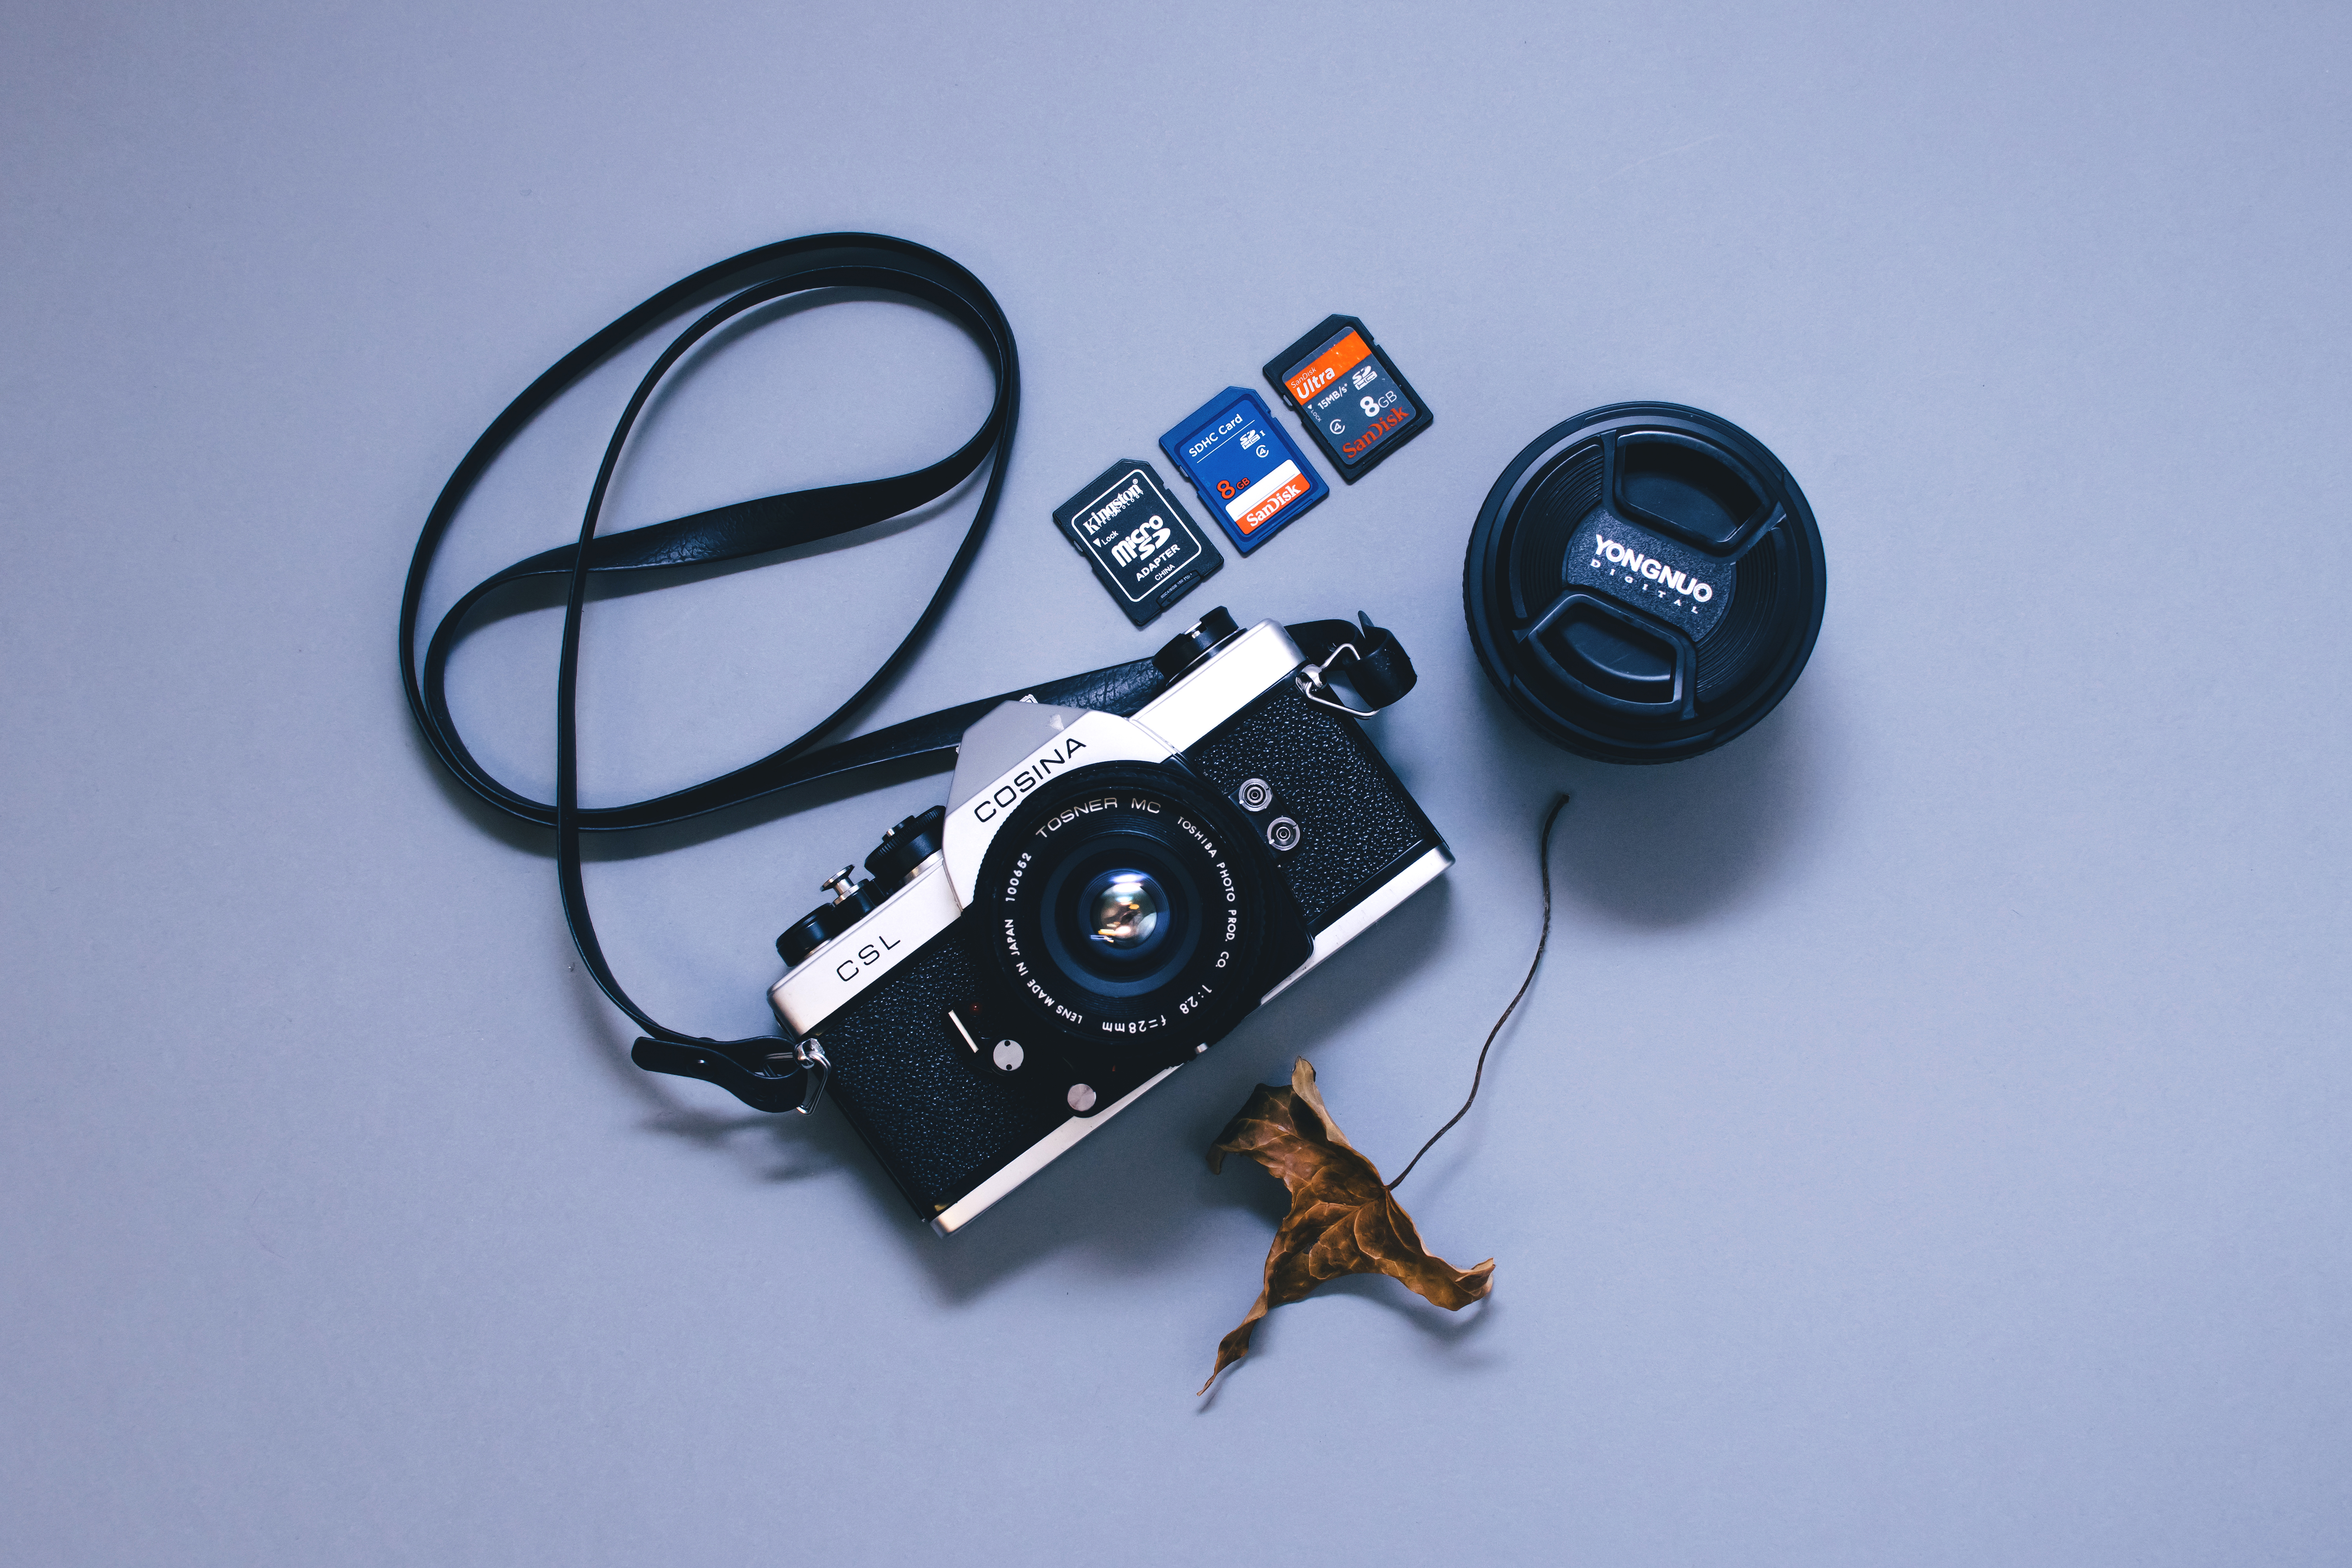
technology, camera, leaf, lens, lens cap, gauge, dry leaf, device, font, electronics, camera lens, cosina, lens cover, memory cards, micro sd